Postage stamps of Italian Libya

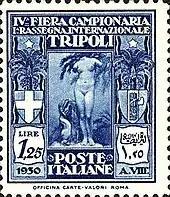
A 1930 stamp issued at the Tripoli International Fair

From 1924 to 1934 Tripolitania and Cyrenaica also had their own stamps, before being unified in 1934, with Fezzan, as the Italian colony of Libya. Stamps of Tripolitania and Cyrenaica were used concurrently with those of Italian Libya. Italian colonial issues continued until Italian Libya was overrun by the British Army during the Second World War in 1943.